Bethany University

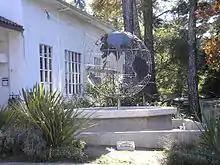
World Missions Globe outside the library at Bethany University

Bethany University was the oldest of several Assemblies of God institutions of higher education. It was founded in 1919 as Glad Tidings Bible Institute at 1280 Webster Street, San Francisco, to be the training school for an inner-city ministry conducted by Robert and Mary Craig. It moved to Scotts Valley in 1950, and in 1955 became Bethany Bible College and in 2005 to Bethany University.